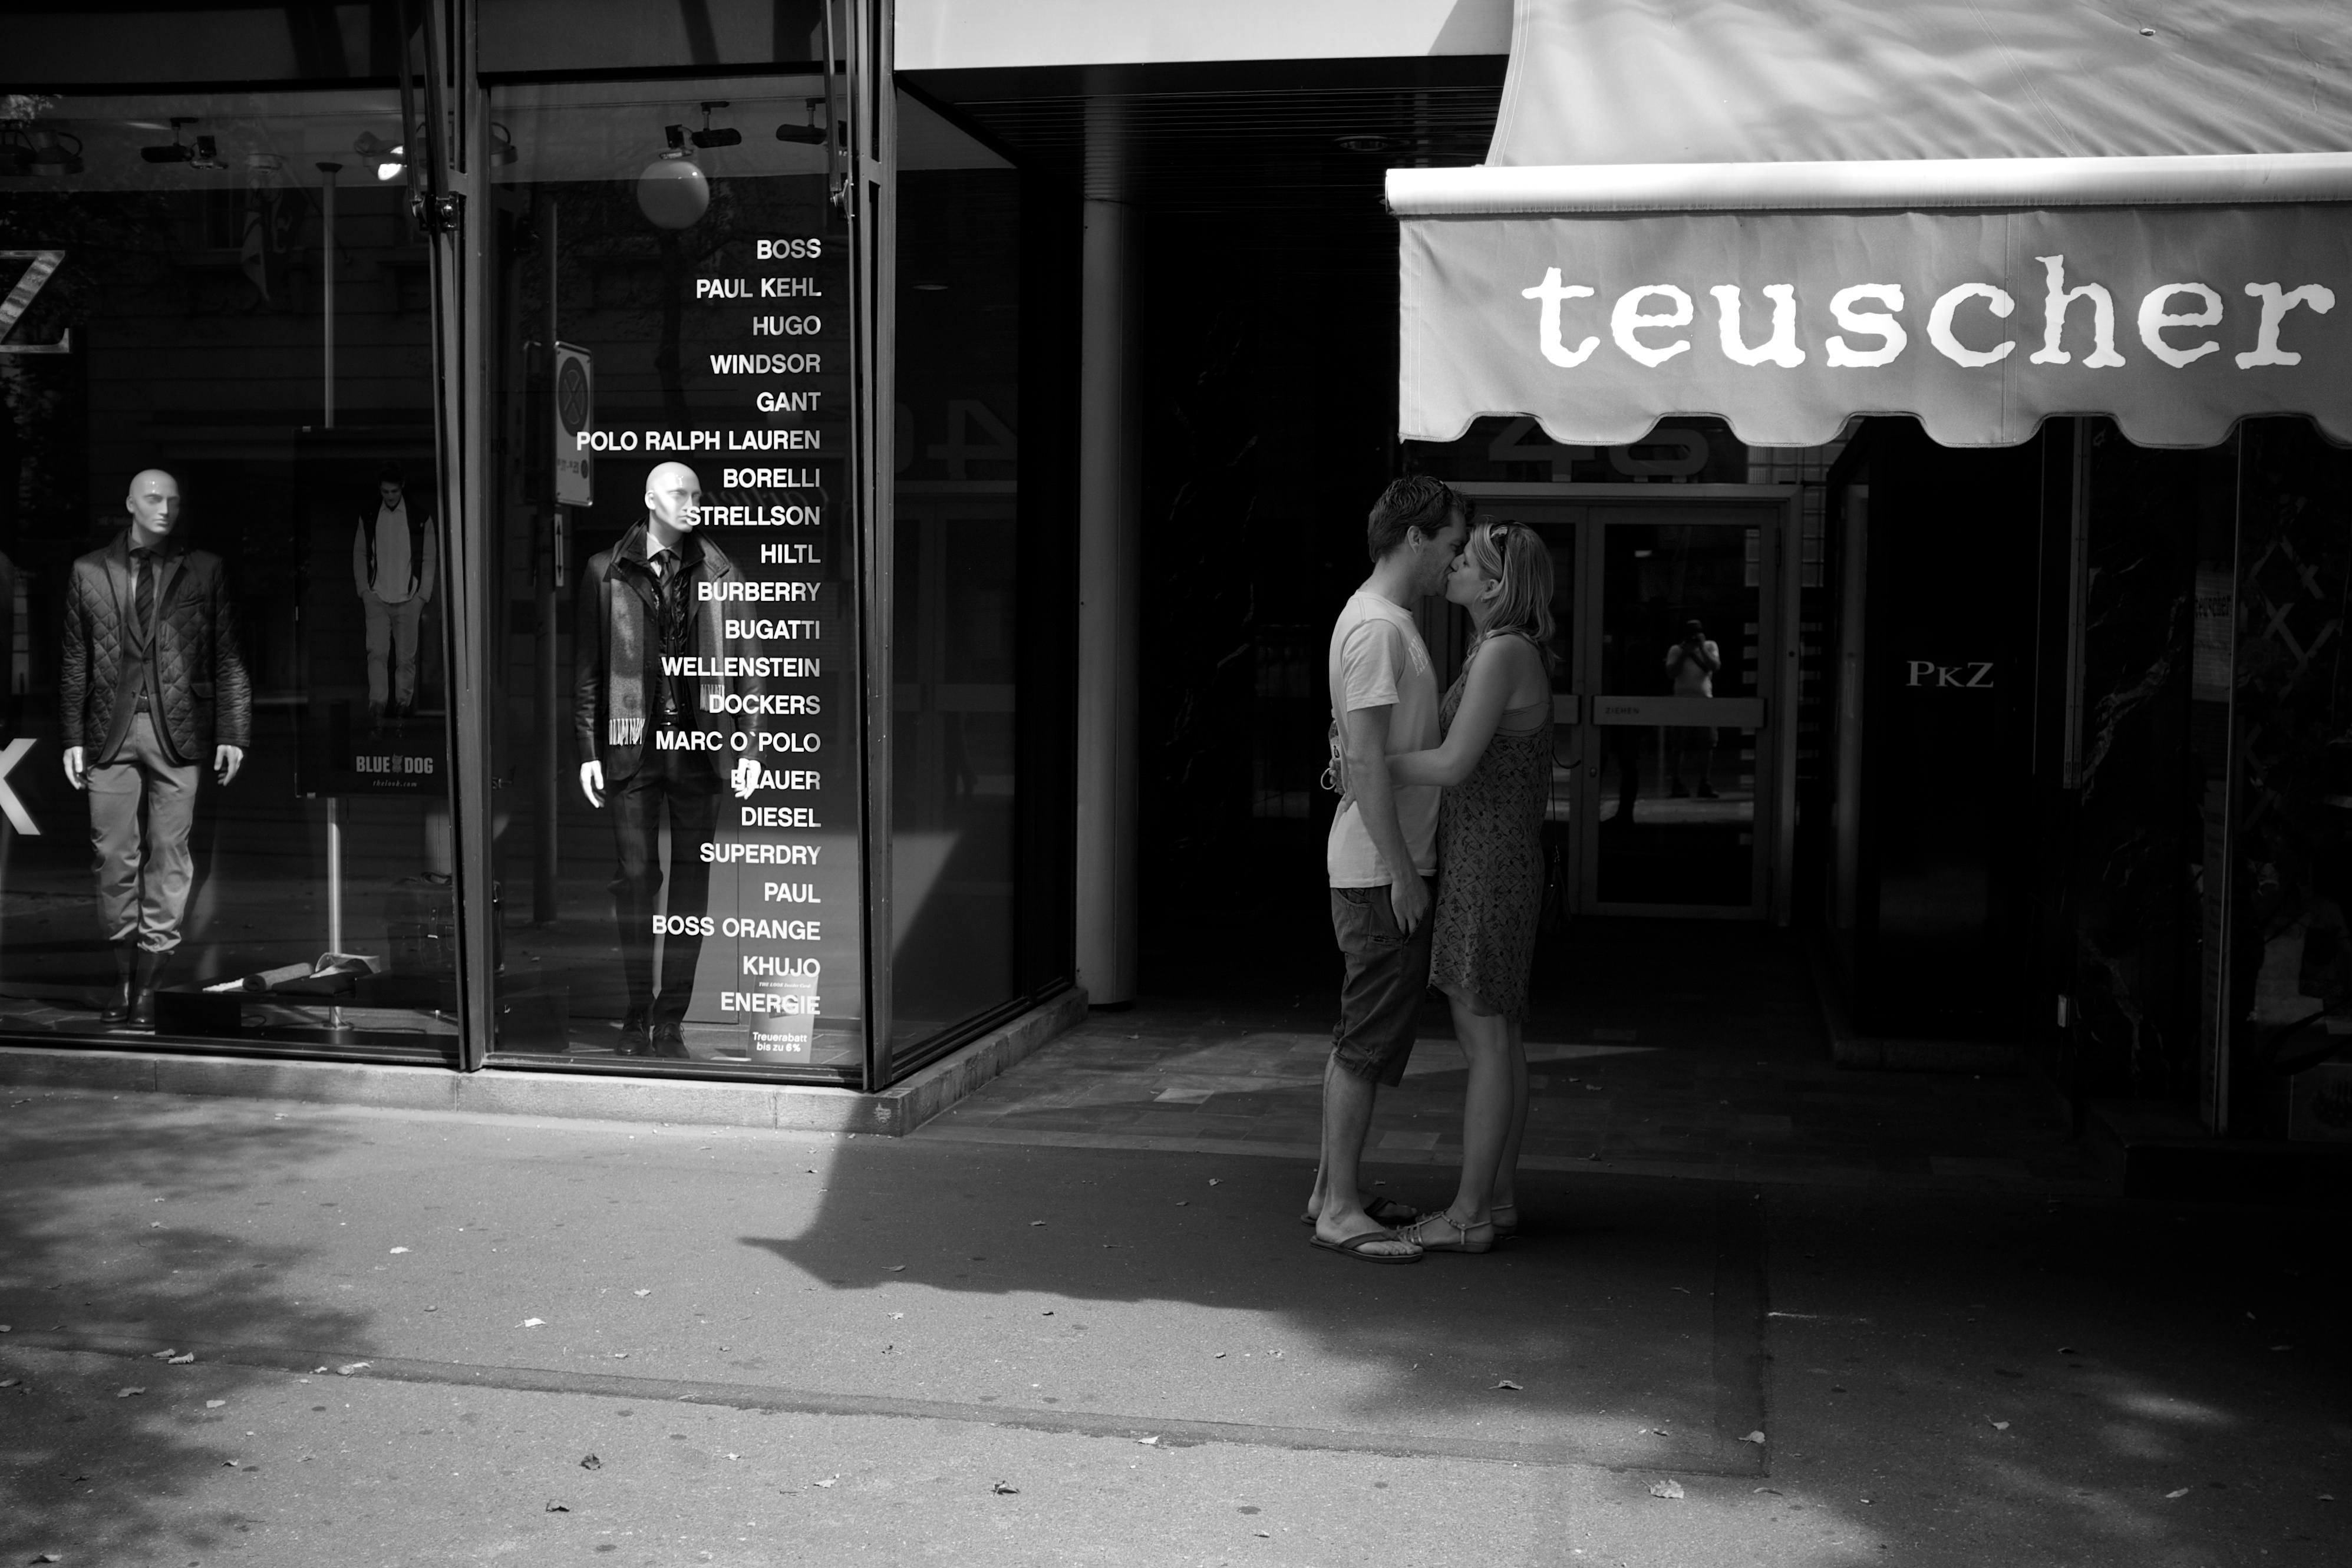
black and white, road, white, street, photography, ebook, training, darkness, black, monochrome, streetphotography, flickr, thomas, video, infrastructure, olympus, photograph, snapshot, omd, fuji, leica, monochrom, leuthard, hcb, thomasleuthard, streettogs, monochrome photography, film noir